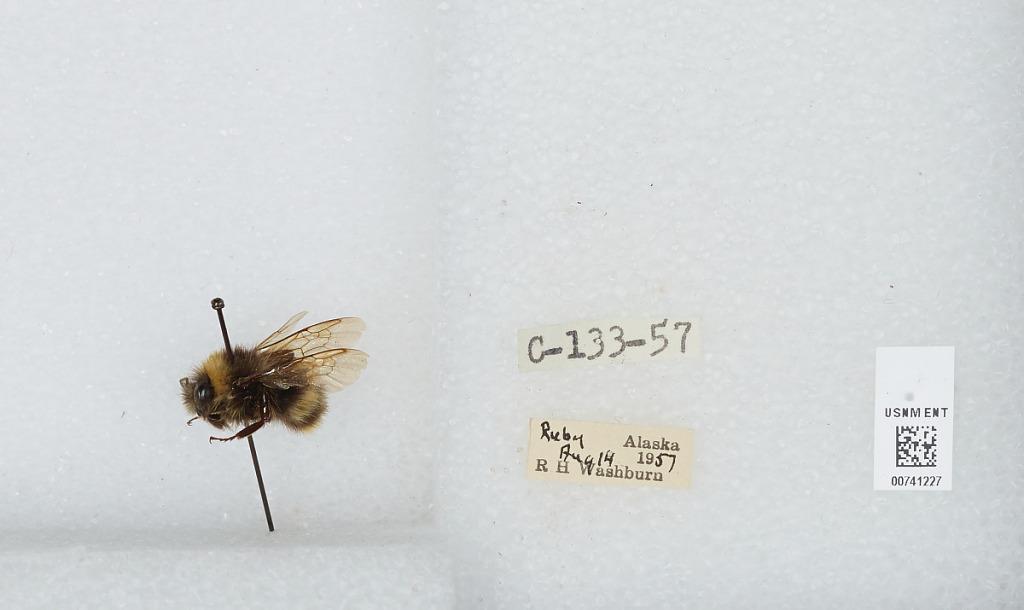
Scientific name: Bombus (Bombus) occidentalis Greene
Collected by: R. Washburn
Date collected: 1957-8-14
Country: United States
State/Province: Alaska
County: Yukon-Koyukuk
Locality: Ruby
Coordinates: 64.7372, -155.488